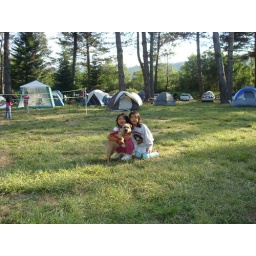
DSC03357 two girls and a dog in the center field